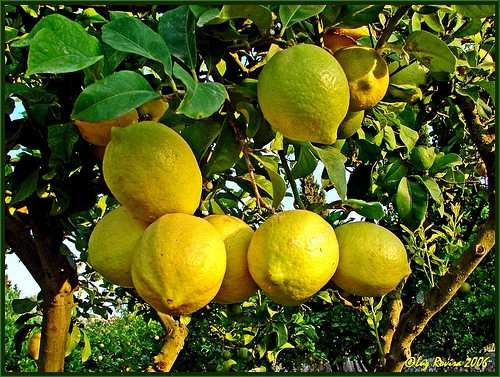
Label: Lemon